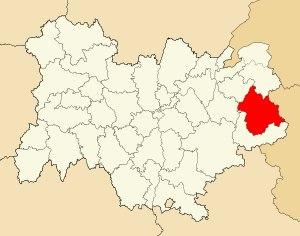
L’arrondissement d’Albertville est une division administrative française, située dans le département de la Savoie et la région Auvergne-Rhône-Alpes.